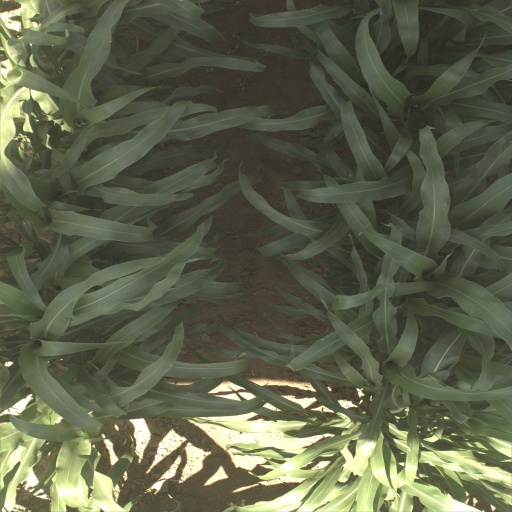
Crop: sorghum